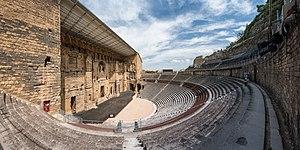
Le théâtre antique d'Orange, construit sous le règne d'Auguste au Ier siècle av. J.-C. par les vétérans de la IIᵉ légion de Jules César, est un des théâtres romains les mieux conservés au monde. Il dispose encore d'un impressionnant mur extérieur avec l'élévation d'origine.